Blair Dunlop

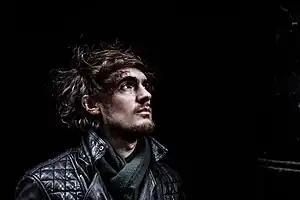
Dunlop in 2013

Blair Dunlop now works as a singer-songwriter and guitarist. He took over the running of The Albion Band from Hutchings in 2011 but folded the band in 2013 to focus on his solo career.